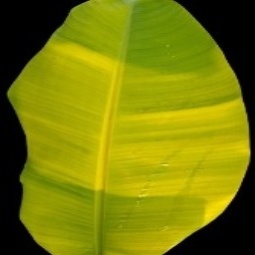
Label: Sulphur